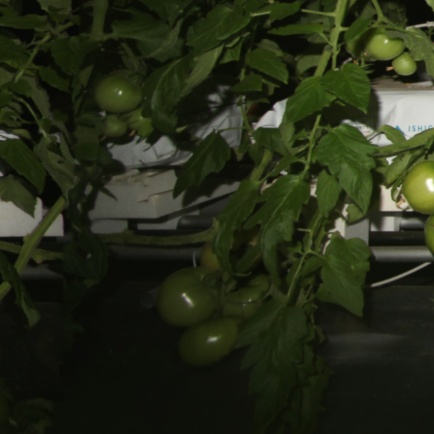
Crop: tomato